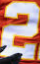
Number: 2